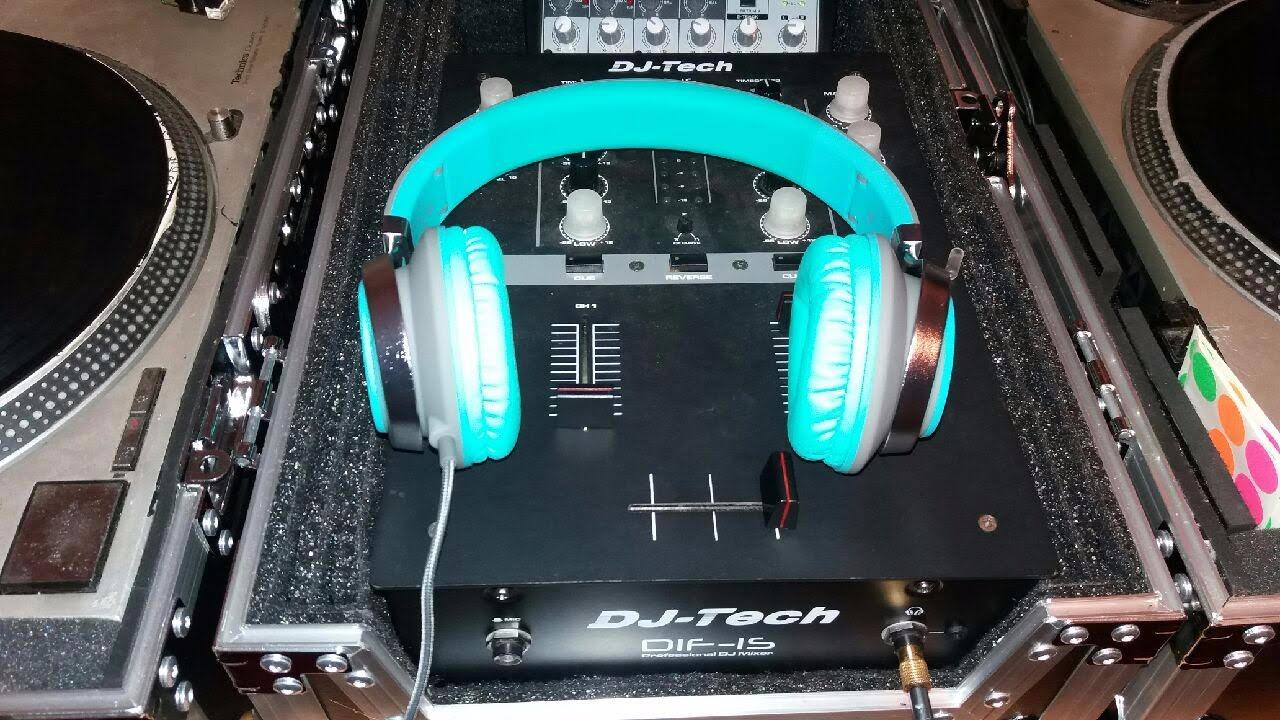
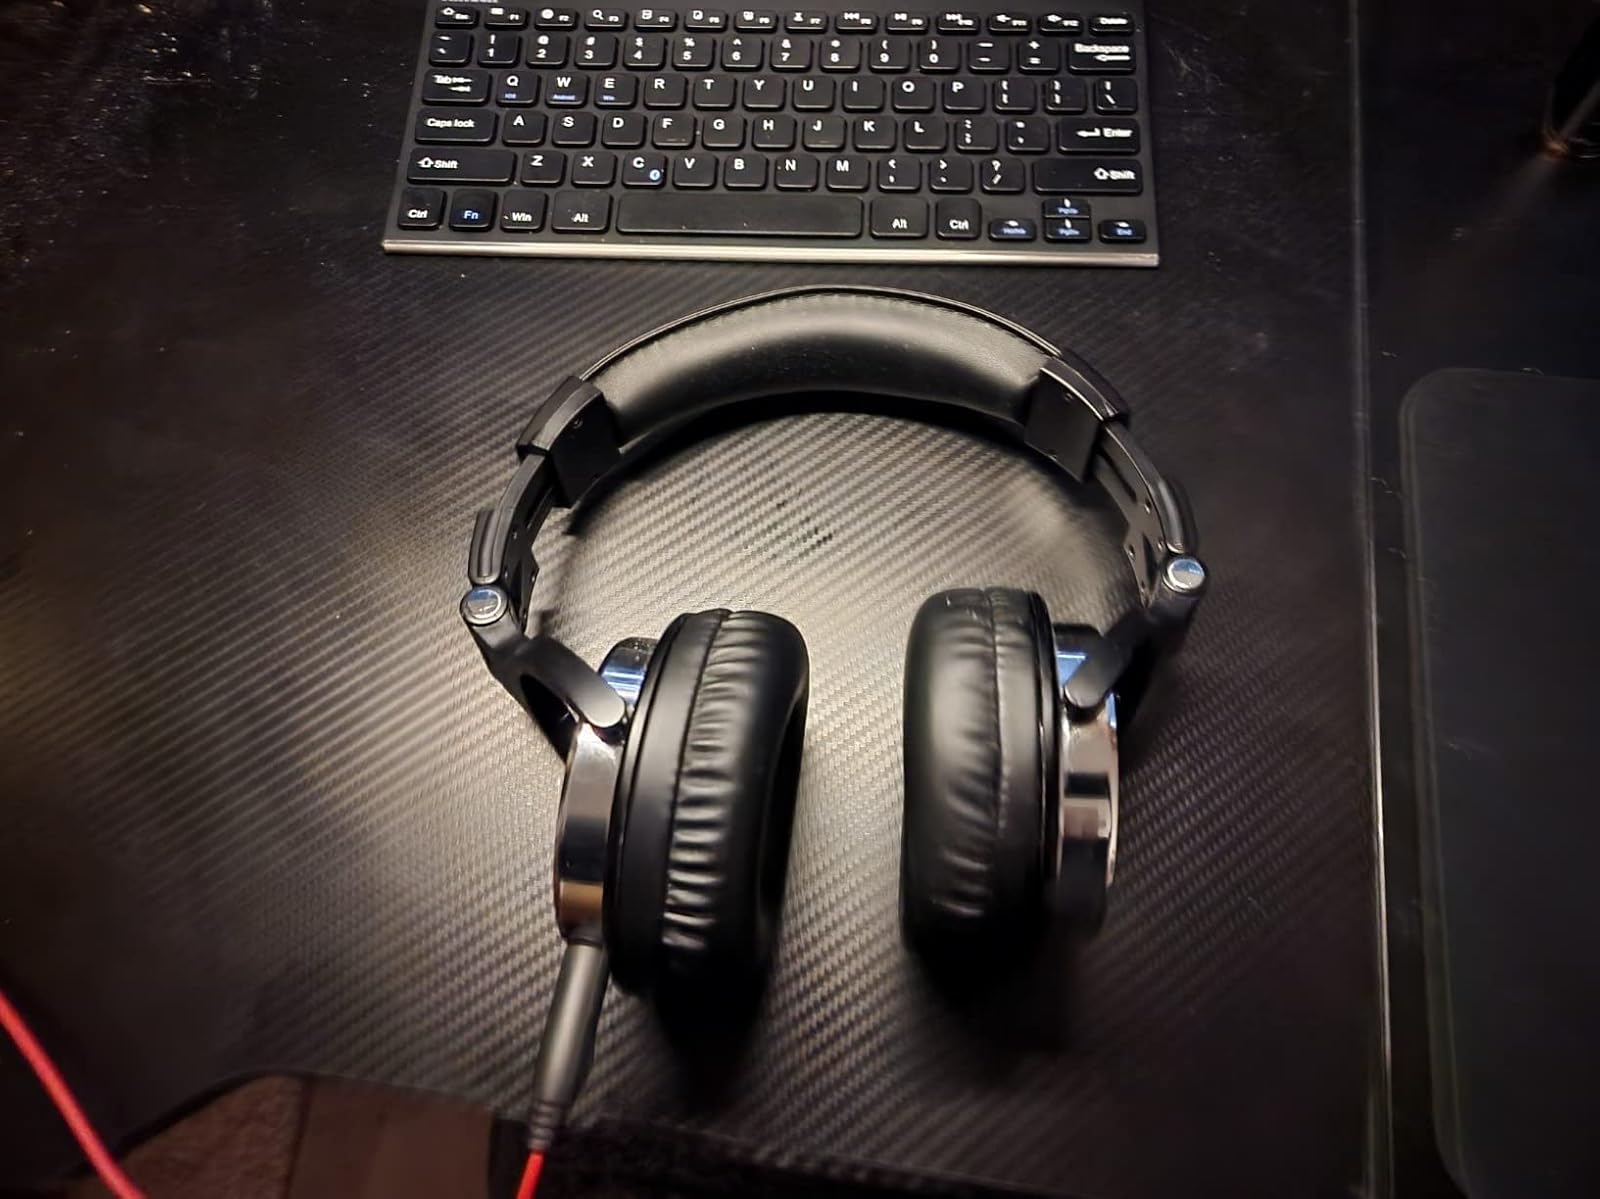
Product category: headphones
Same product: no